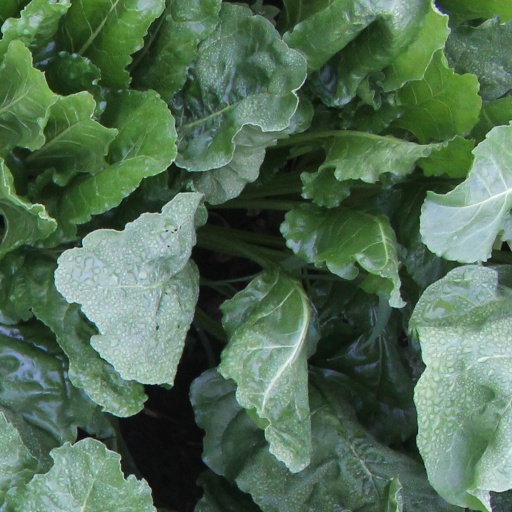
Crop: sugar beet